Tendaguria

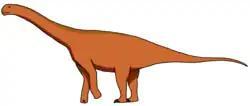
Life reconstruction

"Tendaguria" was a large sauropod from the Tendaguru fossil locality. Its length is estimated at twenty meters (sixty-six feet). It can be distinguished from other sauropods by the presence of two distinct cavities on the diapophyses of the anterior dorsal vertebrae. One is located behind and lateral to the prezygapophysis, on the anterior section of the diapophysis, while the other is behind the prezygapophyses. Additionally, it is unique from other turiasaurs in that it has a defined ridge in the middle of the anteriormost dorsal spines.